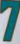
Number: 7